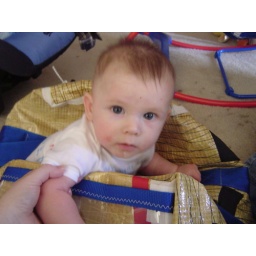
This bag was made by his cousin Nick from sail material